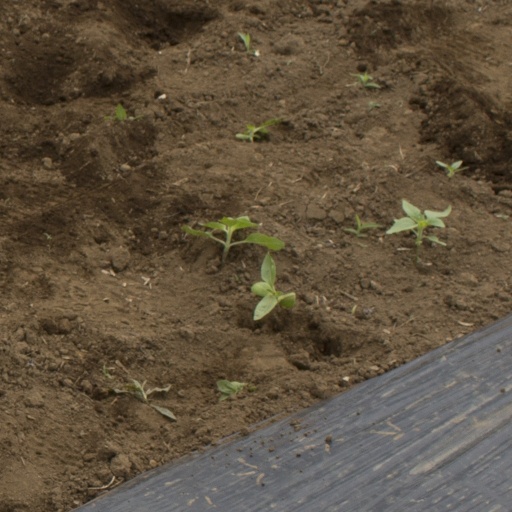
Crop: Jerusalem artichoke